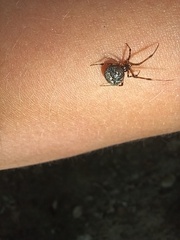
Species: Parasteatoda_tepidariorum